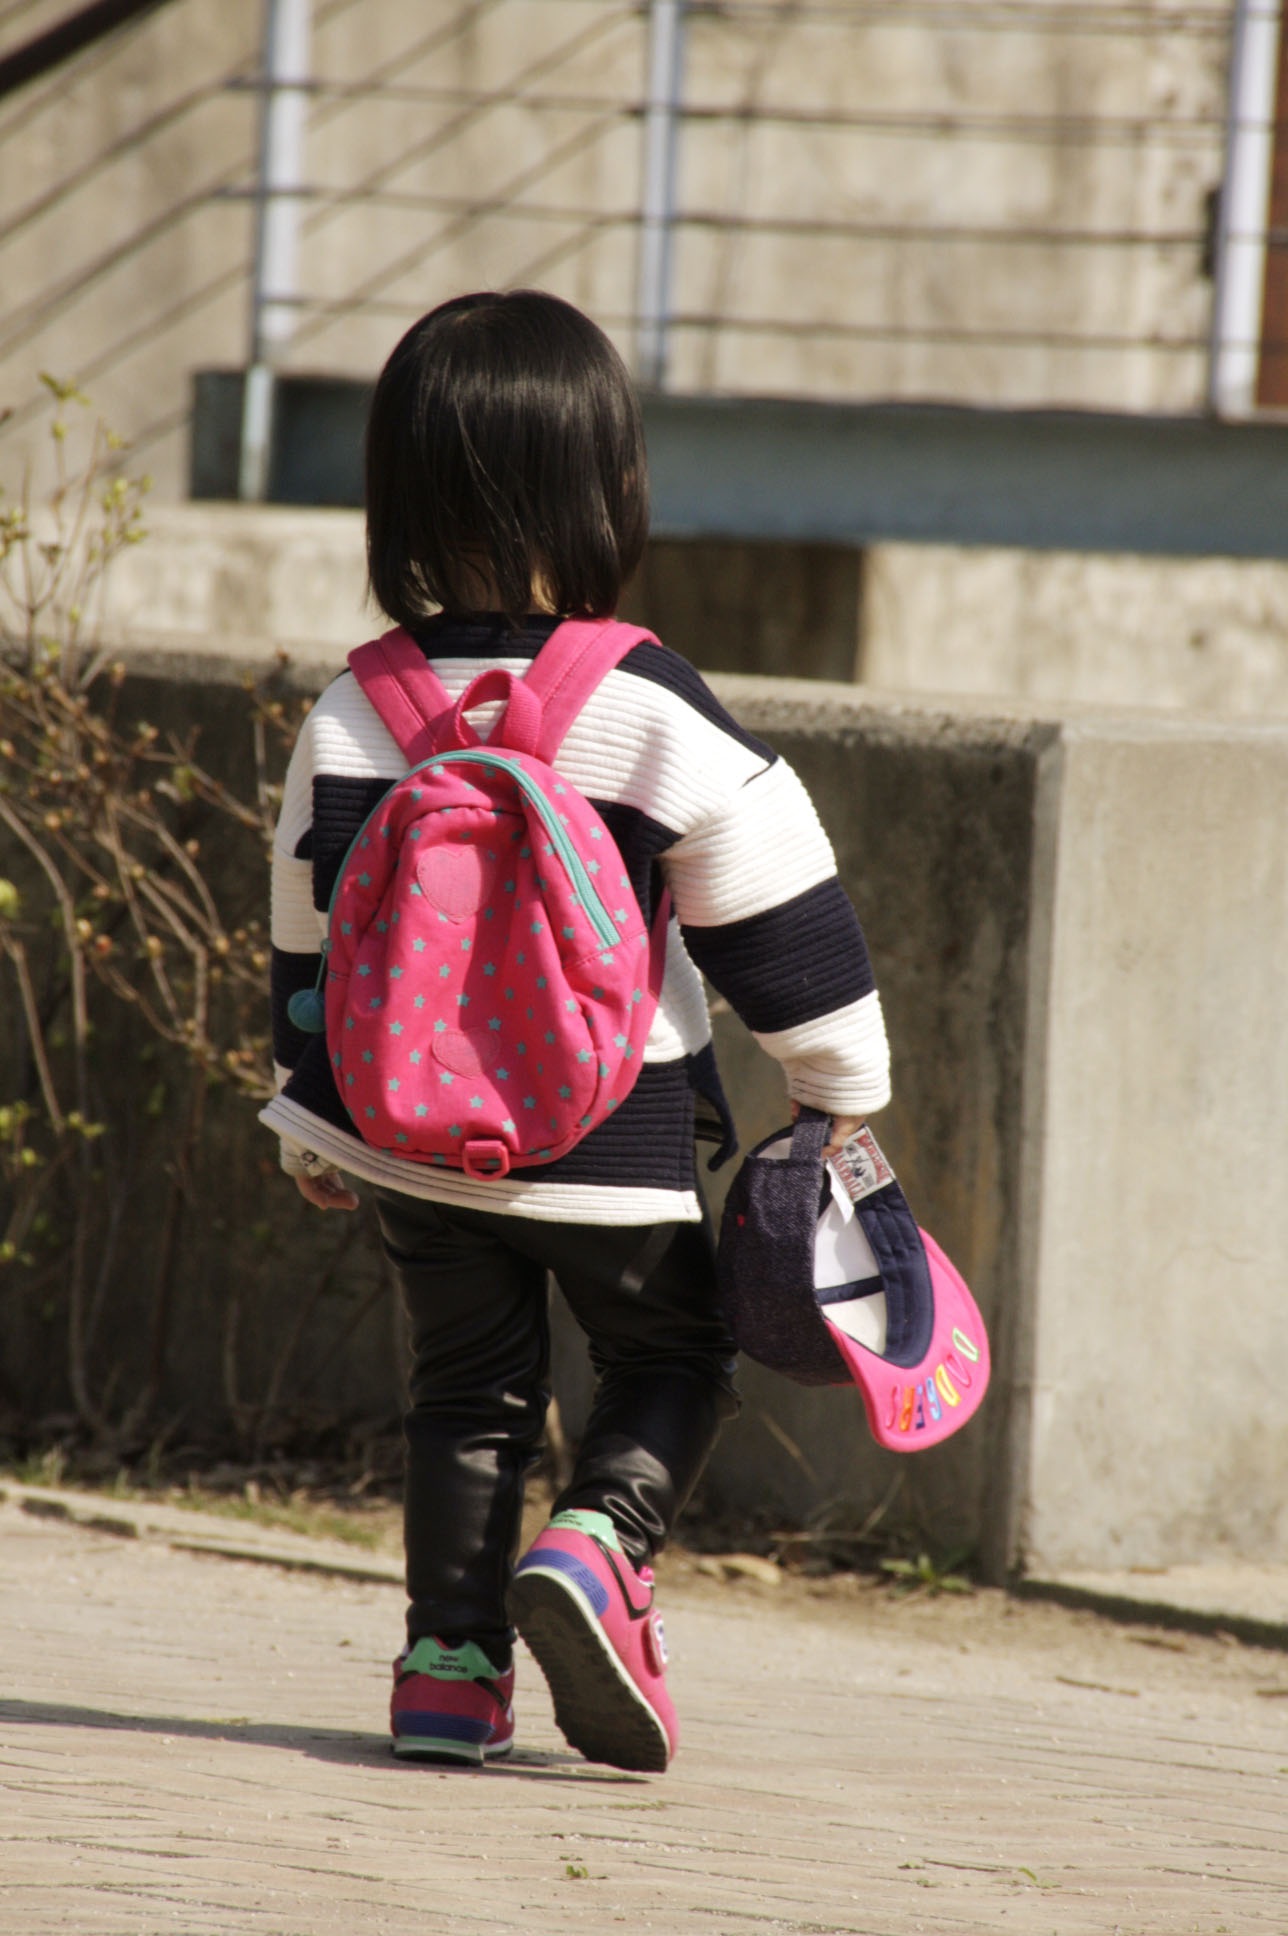
man, person, girl, kid, spring, red, color, child, clothing, pink, girls, children, toddler, costume, pooping, women s, children s